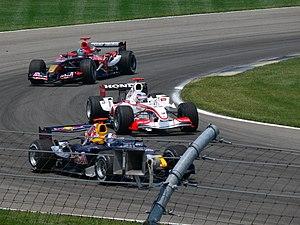
La Super Aguri SA05 est la première monoplace de Formule 1 de l'écurie japonaise Super Aguri Formula 1 Team, engagée lors des onze premiers Grands Prix du championnat du monde de Formule 1 2006. Elle est pilotée par les Japonais Takuma Satō et Yuji Ide, remplacé par le Français Franck Montagny, troisième pilote de l'écurie, dès le Grand Prix d'Europe. Le Japonais Sakon Yamamoto reprend le poste de troisième pilote laissé vacant, à partir du Grand Prix de Grande-Bretagne.